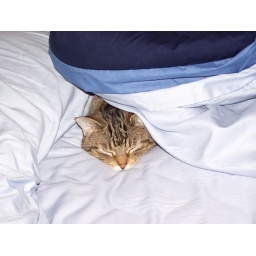
Evie, our cat, was sleeping in our bed one day under the covers! Is she spoiled or what!